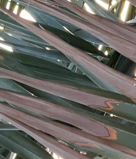
Label: Potassium Deficiency